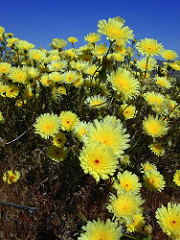
Flower: dandelion